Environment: lab
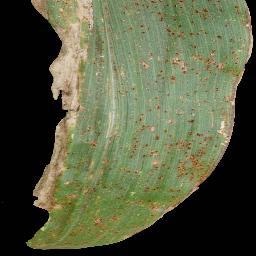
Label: common_rust